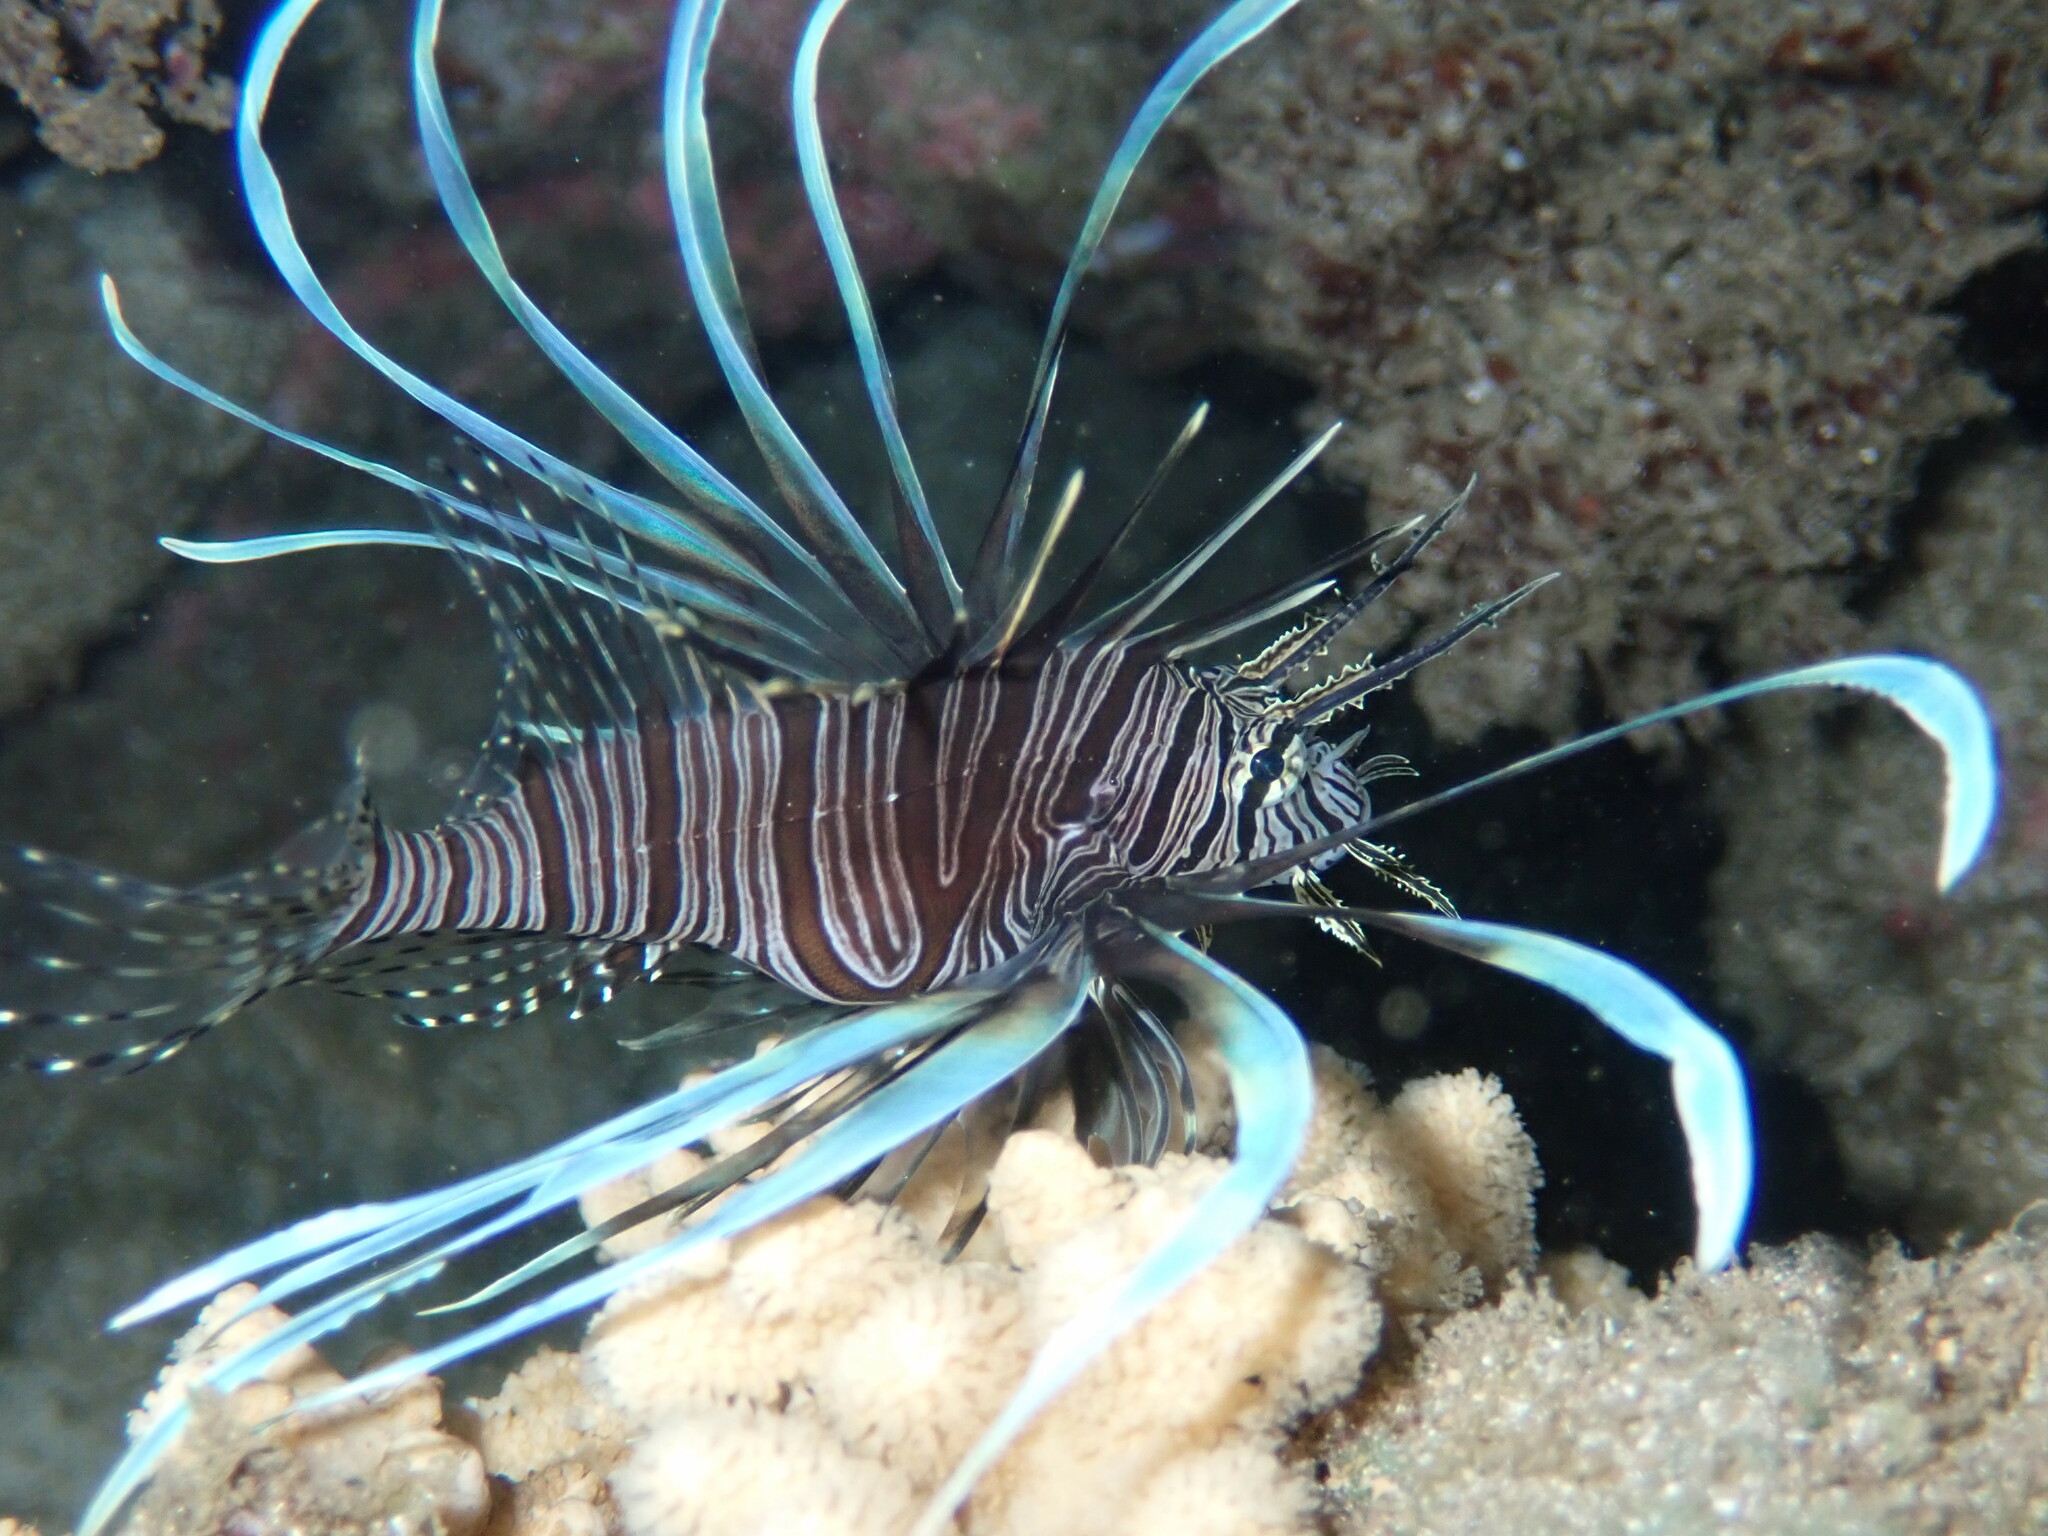
Pterois volitans (Red Lionfish)